Cold Lasagne Hate Myself 1999

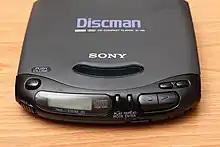
A Discman, which Acaster references in a routine about 1999

Acaster describes the best year of his life: 1999, when he was 14. He recounts a solar eclipse on a family holiday, but drifts into several tangents. He talks profanely to the "filthy top of the tea" to scare off Christians, imagines trying to save a life on a plane with his steady hand skills from controlling a Discman, and depicts two new roommates' periods syncing as they discover they are both watching "The Sopranos".